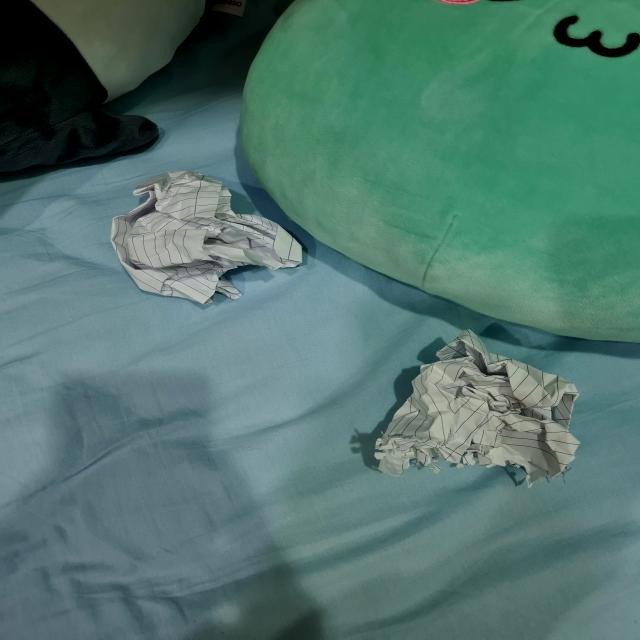
Label: tissues